WKTV

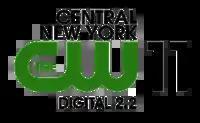
""Central New York's CW 11"" logo used from September 18, 2006, until November 22, 2015, when the CW+ affiliate moved to WKTV-DT3 from WKTV-DT2.

In January 2006, The WB and UPN announced that they would merge and form The CW Television Network, from which affiliates were to be drawn from existing WB and UPN affiliates. "WBU" was chosen to become the CW affiliate for Utica, while UPN affiliate WPNY-LP associated itself with MyNetworkTV (a network started by Fox, whose Utica affiliate WFXV was a sister station to WPNY-LP) for UPN or WB affiliates not chosen by The CW. Responding to the selection, WKTV launched a new second digital subchannel to simulcast "WBU" and offer off-air access to CW programming, which begun along with the CW on September 18. The station then began using the WKTV-DT2 calls in an official manner. Originally, this subchannel was known on-air as "Central New York's CW" but was eventually re-branded to "Central New York's CW 11" (and more recently "The CW 11") to reflect its location on Time Warner Cable systems. Ultimately, the new subchannel replaced "WBU" altogether.